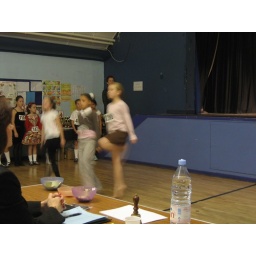
I like the way these girls are dancing in their ordinary clothes - much more in touch with reality.